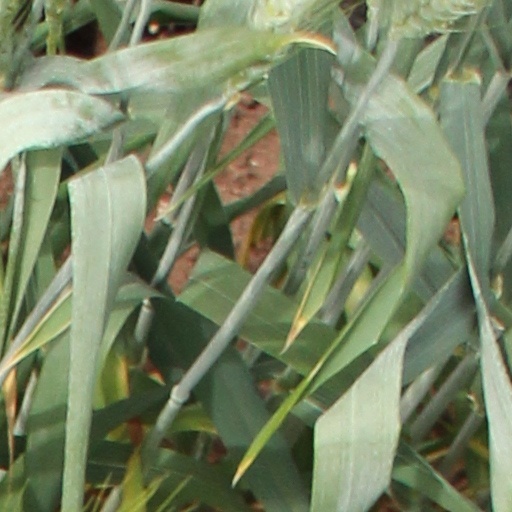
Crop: wheat